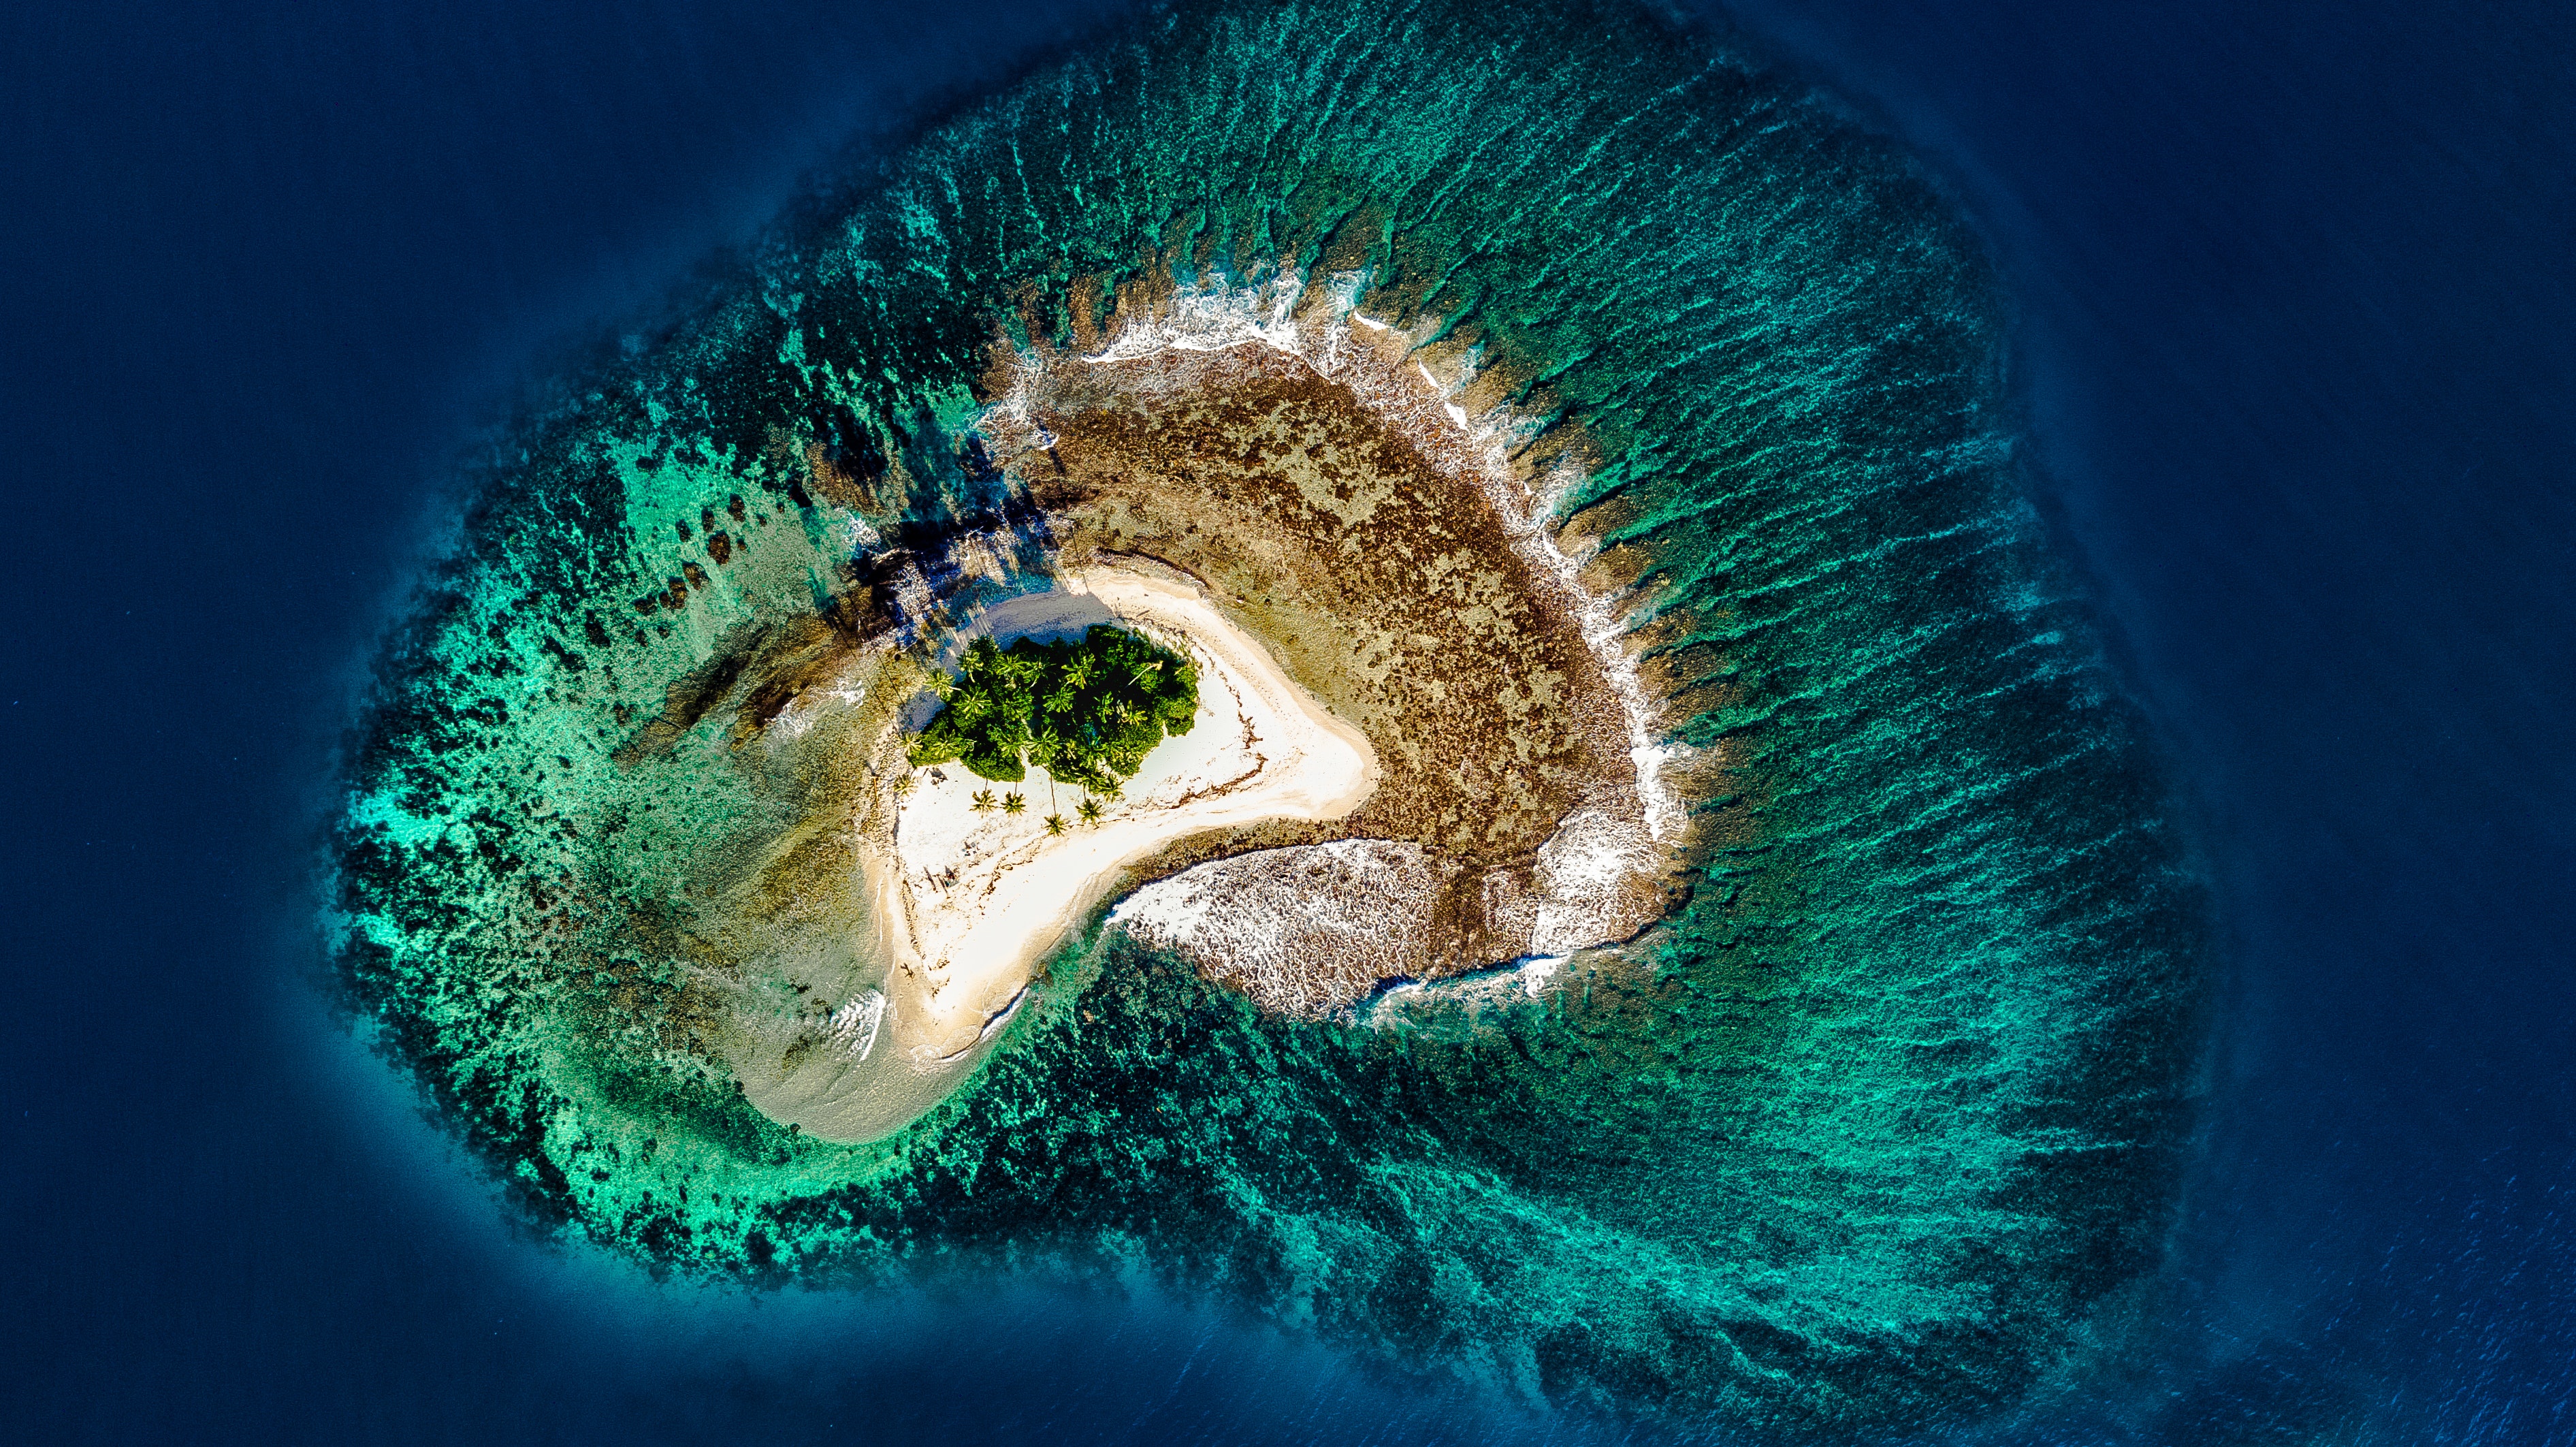
island, organism, coastal and oceanic landforms, world, earth, landscape, photography, aerial photography, atoll